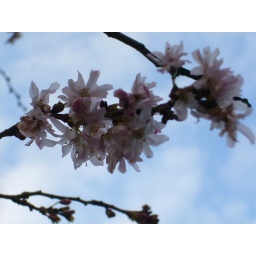
Pretty pink flowers against a blue sky.